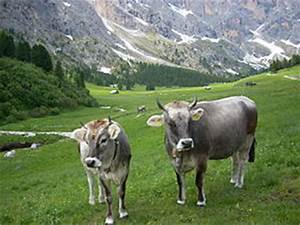
Label: mucca